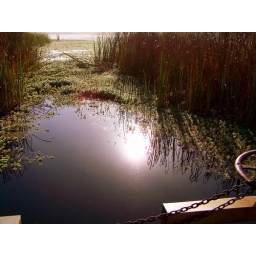
Under a big old sky | Out in a field of green